Ahmad Yani

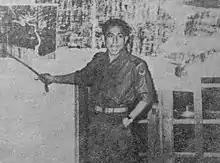
Then-Col. Yani leading a briefing on 12 April 1958 during "Operation 17 August"

After Independence in 1945, Yani joined the army of the fledgling republic and fought against the Dutch. During the first months after the Declaration of Independence, Yani formed a battalion with himself as commander, and led it to victory against the British at Magelang. Yani followed this up with a successful defence of Magelang against a Dutch attempt to retake the city, earning him the nickname of the "Savior of Magelang". He was also noted in this period for the series of guerrilla offensives he launched in early 1949 to distract the Dutch, whilst Lieutenant Colonel Suharto prepared for the 1 March General Offensive targeting Yogyakarta and its suburbs.